Severe weather events in Sydney

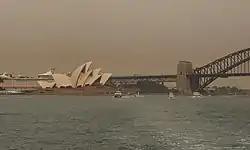
Bushfire smoke following the Black Summer bushfires in December 2019

Severe weather events or extreme weather events in Sydney, include hailstorms, thunderstorms, gale, bushfires, heatwaves, drought, and flash flooding (caused by East coast lows or black nor'easters). Sydney is rarely affected by cyclones, although remnants of cyclones do affect the city.